List of VTA light rail stations

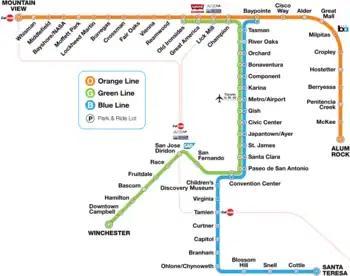
Map of the VTA light rail system as of October 31, 2022

VTA light rail is a light rail transit system that serves the Santa Clara County in the U.S. state of California. The system has of tracks and is operated by the Santa Clara Valley Transportation Authority (VTA), which oversees public transit services in the county. The system serves over 32,000 passengers a day as of fiscal year 2007.